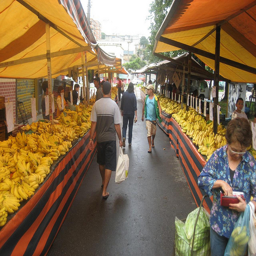
The shoppers pass row after row of bananas in the open air market.
People are walking in the aisle of a market stall full of bananas.
Two long rows of market stalls filled with ripe bananas
A market has nothing but bananas lined up on a two sided row.
People shopping for groceries in an open market.